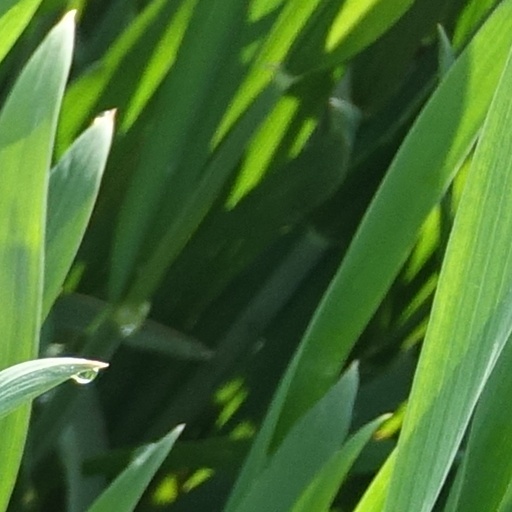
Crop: wheat